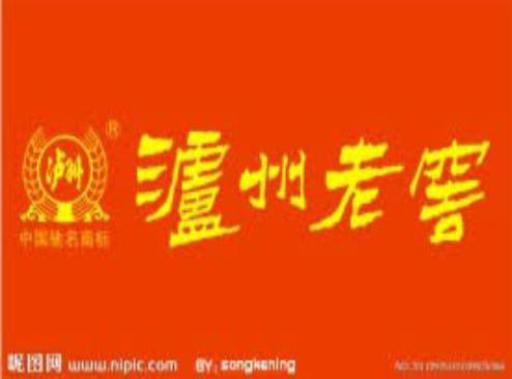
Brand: luzhoulaojiao-3
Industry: Food